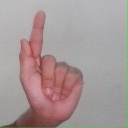
अक्षर: ळ